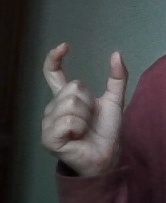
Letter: nun